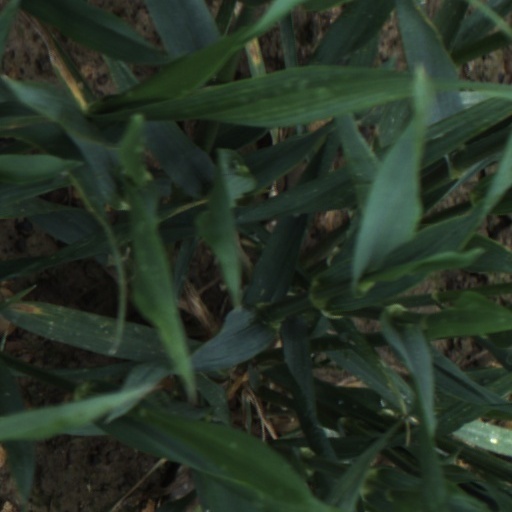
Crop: wheat